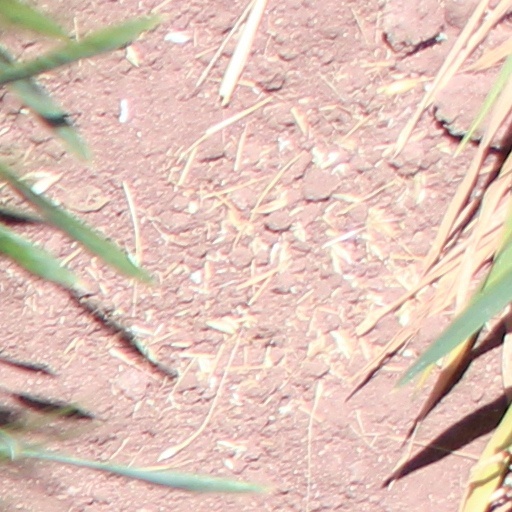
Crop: wheat